Mark Esper

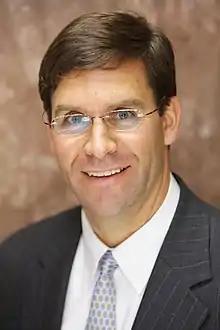
Esper in 2008

Esper was executive vice president at the Aerospace Industries Association in 2006 and 2007. From September 2007 to February 2008, Esper served as national policy director to U.S. Senator Fred Thompson in his 2008 presidential campaign. During that same period, Esper was a Senate-appointed commissioner on the U.S.-China Economic and Security Review Commission. From 2008 to 2010, Esper served as executive vice president of the Global Intellectual Property Center and vice president for Europe and Eurasia at the U.S. Chamber of Commerce. He was hired as vice president of government relations at defense contractor Raytheon in July 2010. Esper was recognized as a top corporate lobbyist by "The Hill" in 2015 and 2016. Esper's departure from Raytheon included a deferred compensation package after 2022.